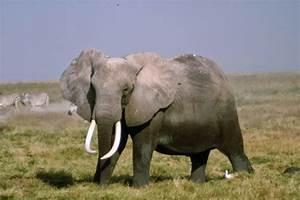
elephant